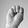
ASL letter: M